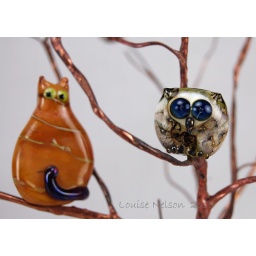
The owl and the pussy cat in a copper tree, lampwork beads and tree by Louise Nelson 2010